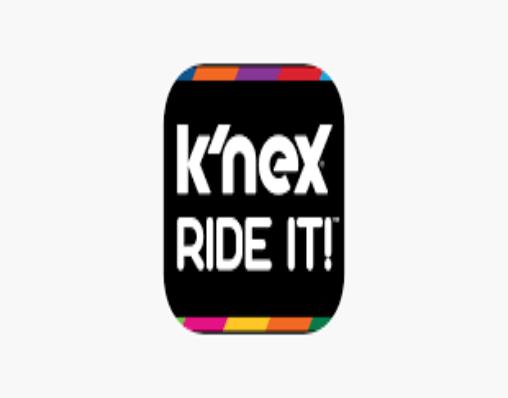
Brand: k'nex
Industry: Electronic